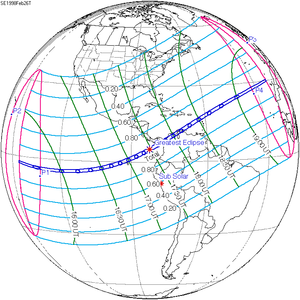
Une éclipse solaire totale a eu lieu le 26 février 1998. Il y a : 19 ans, 7 mois et 29 jours.